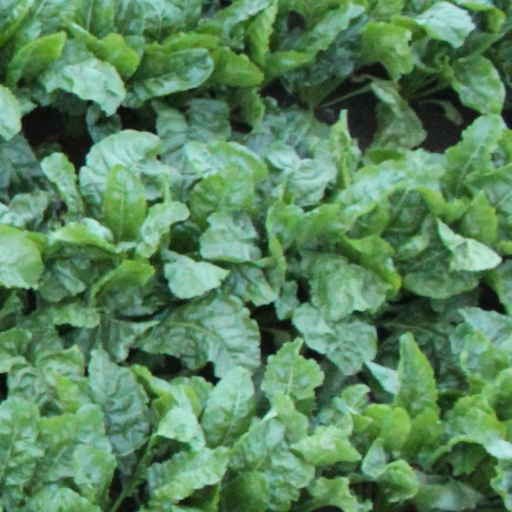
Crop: sugar beet